J. J. Hagerman

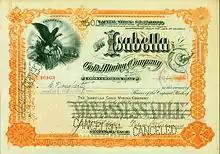
Share of the Isabella Gold Mining Company, issued May 14, 1898

A miner at heart, Hagerman was not about to be left out of the silver boom hitting the region. H.B. Gillespie, a mine owner in the region who had been involved in several major silver strikes, owned the Mollie Gibson mine, near Aspen. A major silver vein had been discovered in the mine, but Gillespie was convinced that the vein also ran under a number of other, nearby mines. Seeking capital to purchase these properties before news of the strike got out, Gillespie contacted Hagerman, who agreed to invest heavily in the new company. In 1890, the Mollie Gibson Mining & Milling Company was organized with Gillespie as manager and Hagerman as president. The company quickly purchased the Lone Pine, Silver King and Sargent mines and invested heavily in the Emma and other smaller mines. The company announced its silver strike on December 9, 1890. The combined Mollie Gibson mine became the richest silver mine in the world until that time.